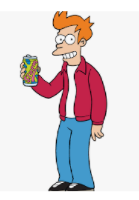
Portrait style: Cartoon Portrait